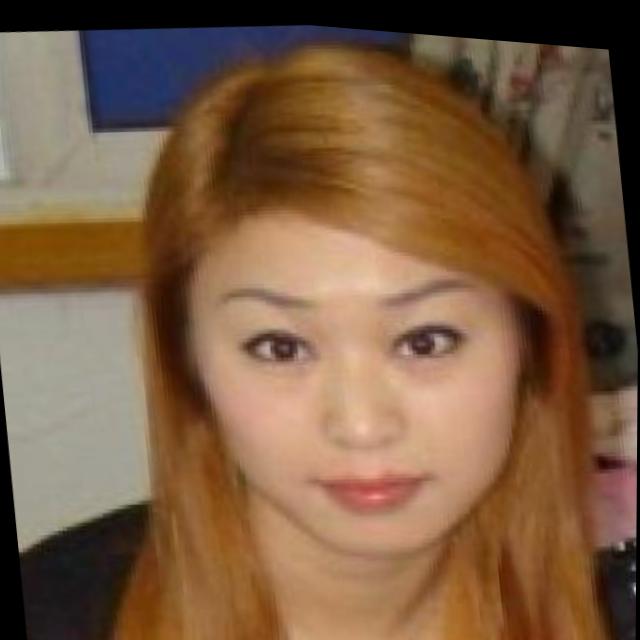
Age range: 21-44